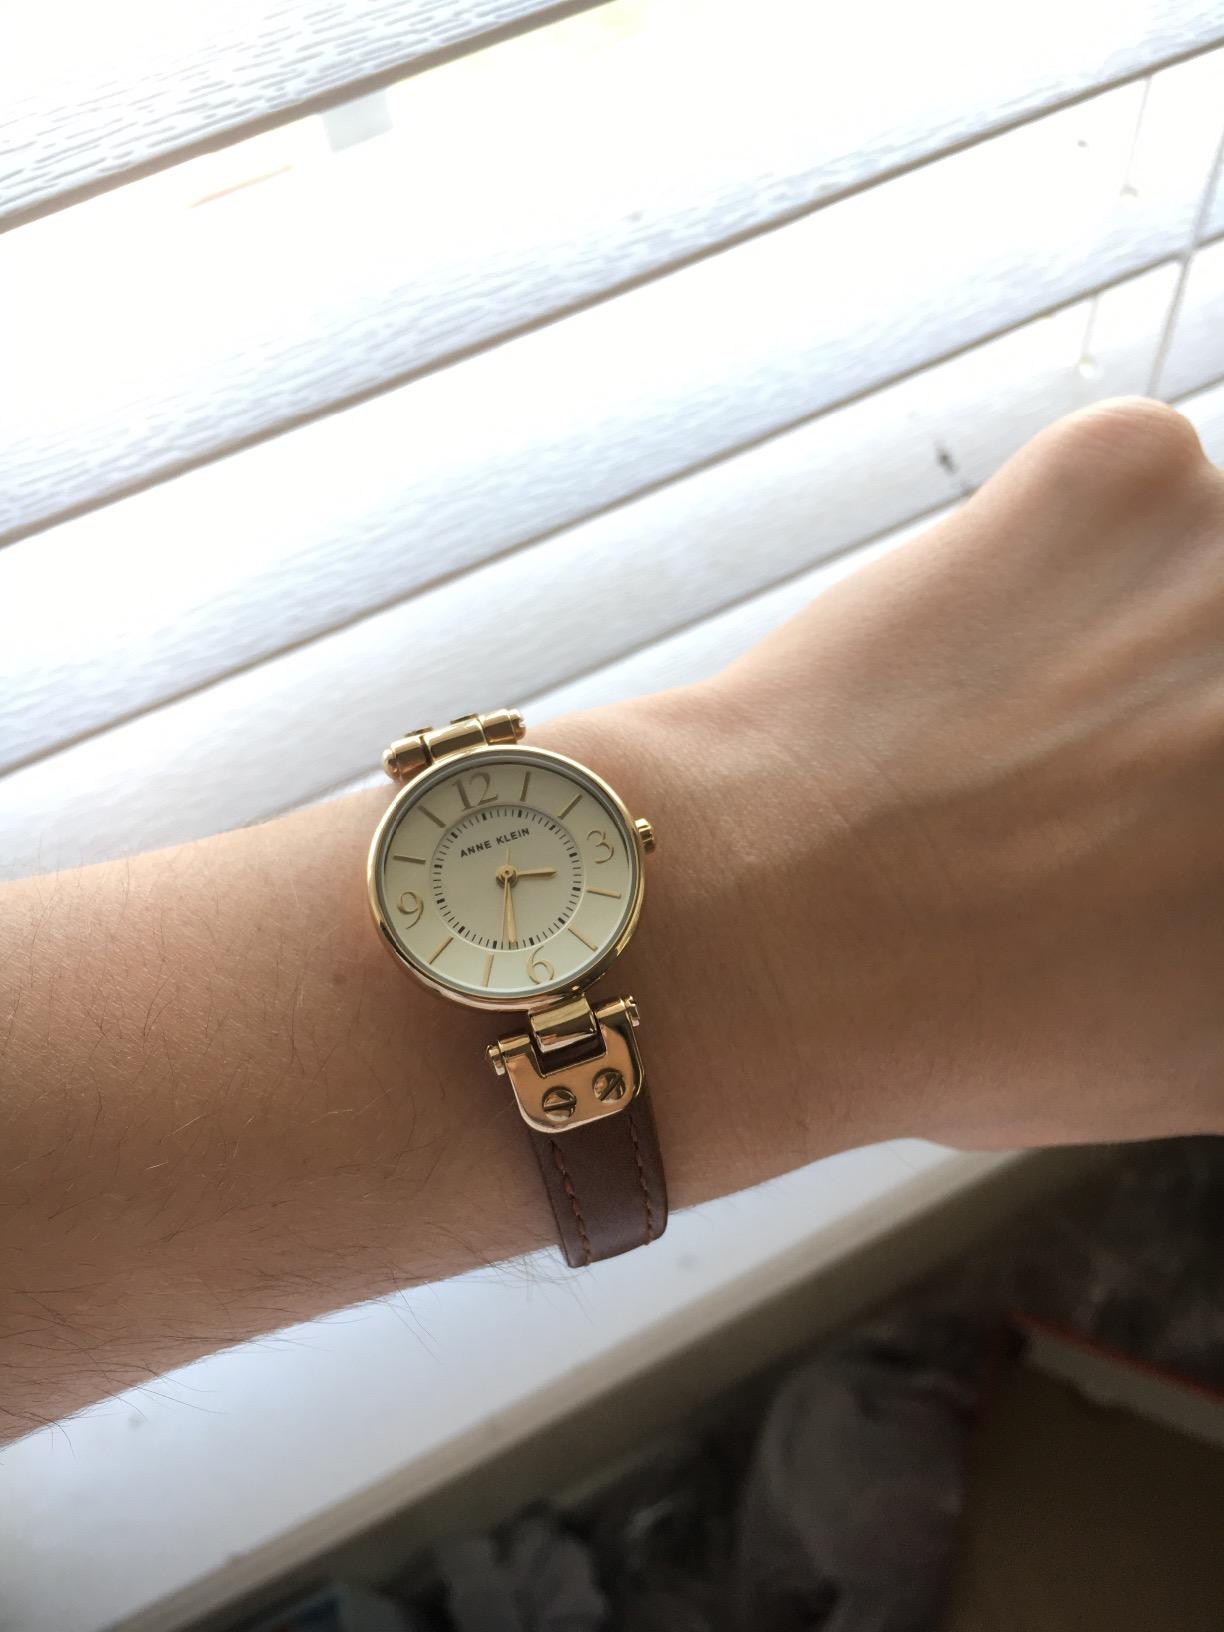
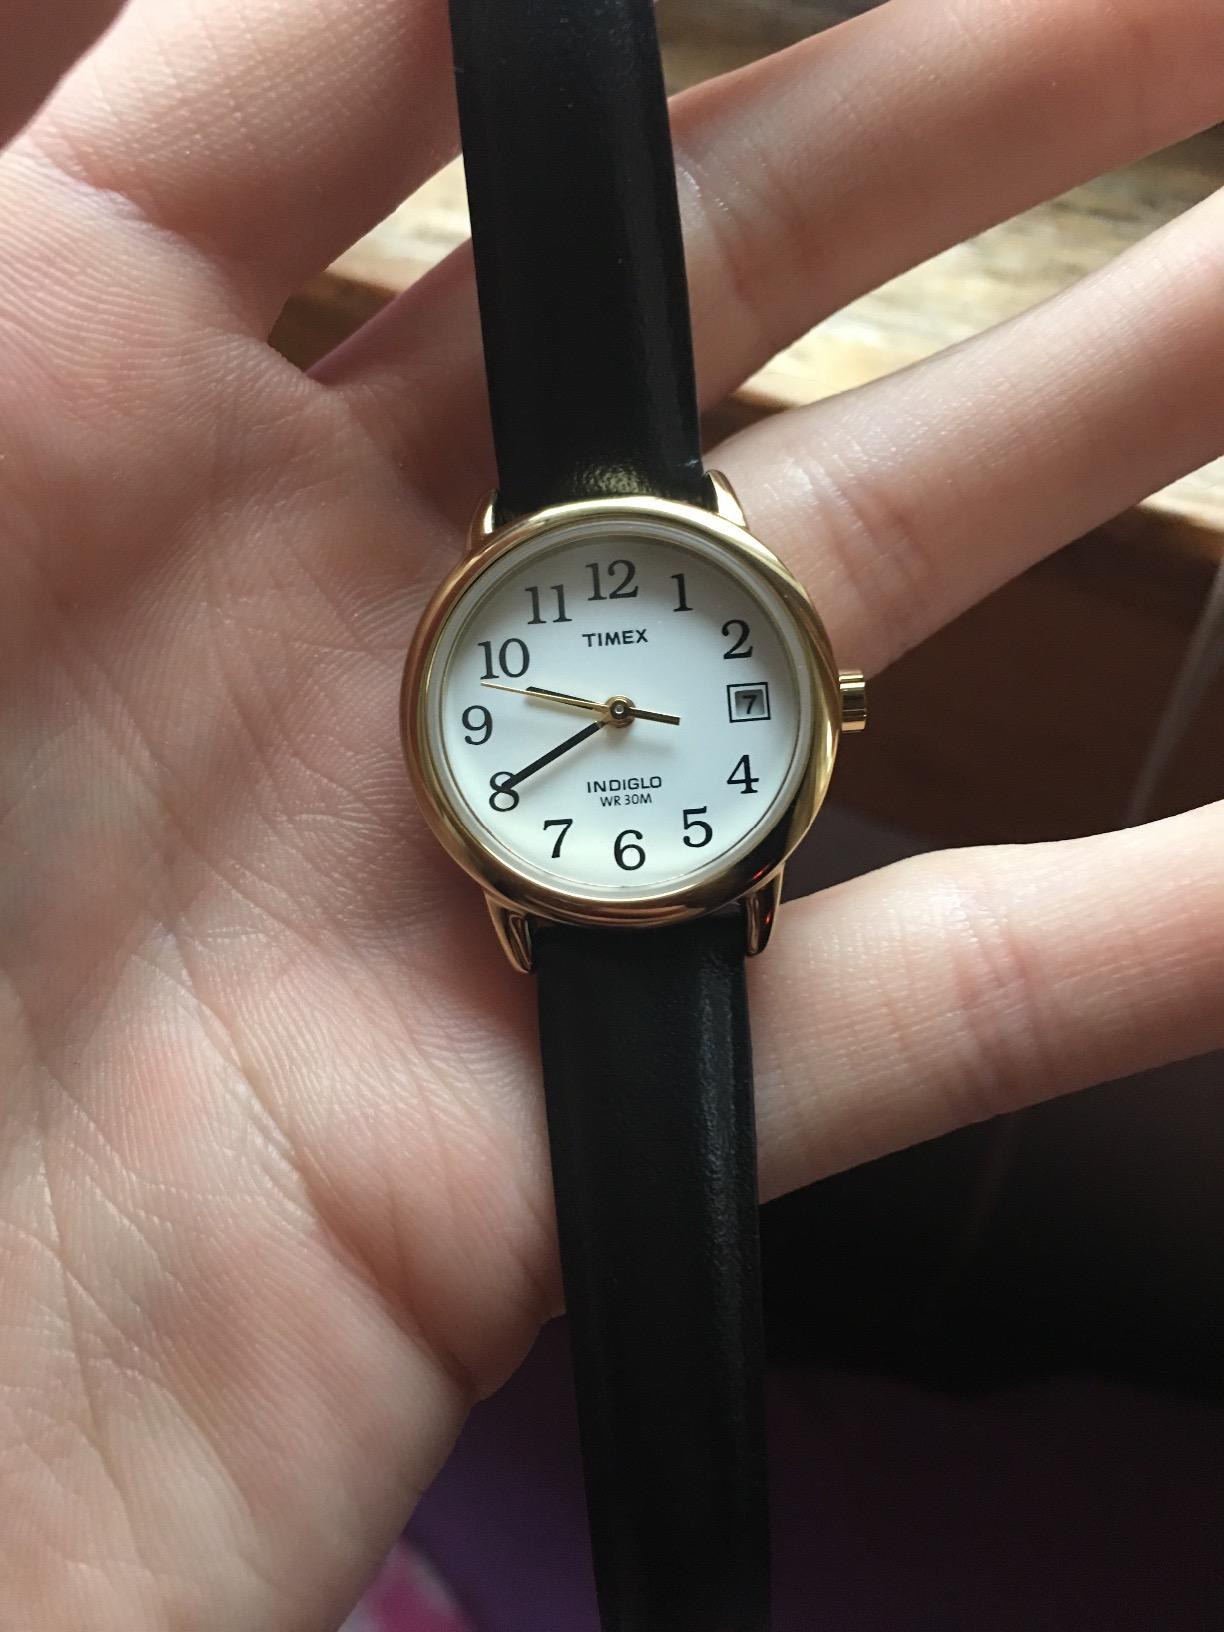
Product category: accessories_watch
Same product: no